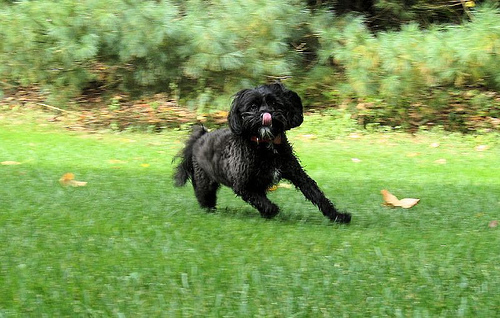
Animal: dog
Breed: havanese